Niedermayer–Hentig Expedition

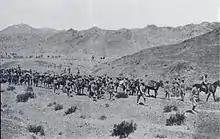
A column of troops of the Sistan force at Gusht in July 1916. The Force was then commanded by Reginald Dyer, later notorious for having ordered the Amritsar massacre.

While the Emir vacillated, the mission found a more sympathetic and ready audience in the Emir's brother, Prime Minister Nasrullah Khan, and the Emir's younger son, Amanullah Khan. Nasrullah Khan had been present at the first meeting at Paghman. In secret meetings with the "Amanullah party" at his residence, he encouraged the mission. Amanullah Khan gave the group reasons to feel confident, even as rumours of these meetings reached the Emir. Messages from von Hentig to Prince Henry, intercepted by British and Russian intelligence, were subsequently passed on to Emir Habibullah. These suggested that to draw Afghanistan into the war, von Hentig was prepared to organise "internal revulsions" in Afghanistan if necessary. Habibullah found these reports concerning, and discouraged expedition members from meeting with his sons except in his presence. All of Afghanistan's immediate preceding rulers save Habibullah's father had died of unnatural causes. The fact that his immediate relatives were pro-German, while he was allied with Britain, gave him justifiable grounds to fear for his safety and his kingdom. Von Hentig described one audience with Habibullah where von Hentig set off his pocket alarm clock. The action, designed to impress Habibullah, instead frightened him; he may have believed it was a bomb about to go off. Despite von Hentig's reassurances and explanations, the meeting was a short one.